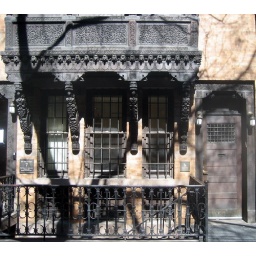
this extraordinary building with its elaborate windows and balcony is located on East 10th Street in Manhattan.